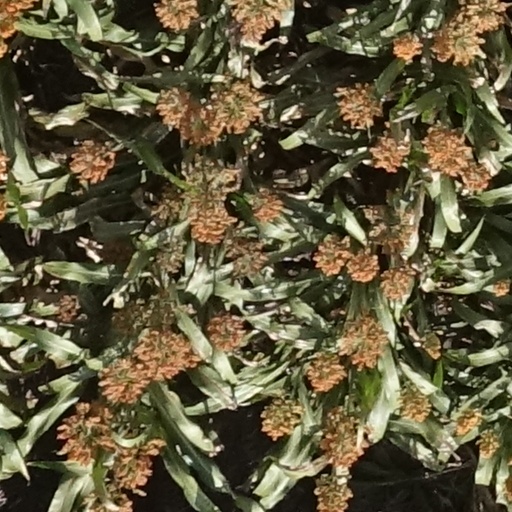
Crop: sorghum